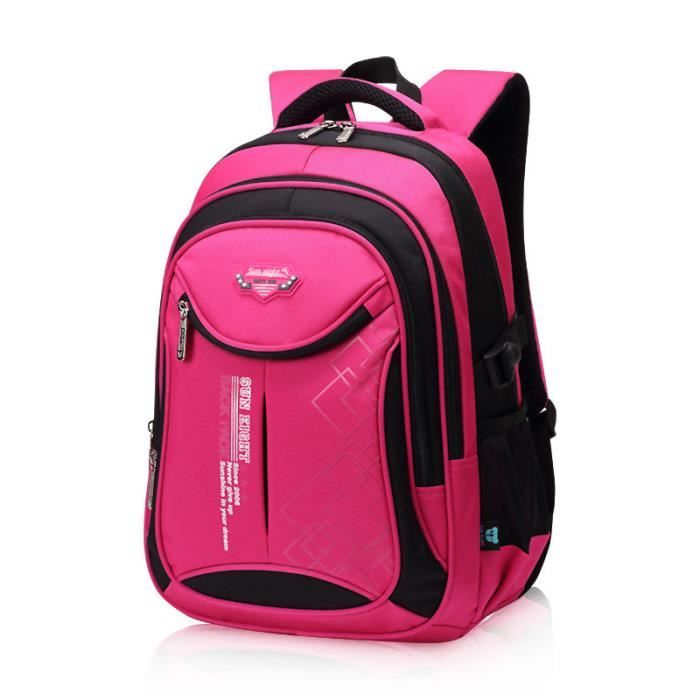
Waaw lii de moom ab saag, saag. Saag bi nuy wékkóo, mën cee def ay kodar walla book ay bagaas. Saag bi dafa xonq, am na ay kër yu bari yu ci nekk ci saag bi. Am na yit ay rëdd yu ñuul. Saag bu rafet la.